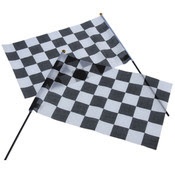
Cloth Racing Flags
12" x 18"
Brand: Dollar Days
Category: Sporting Goods > Athletics > Coaching & Officiating > Officiating Flags > Checkered Flags